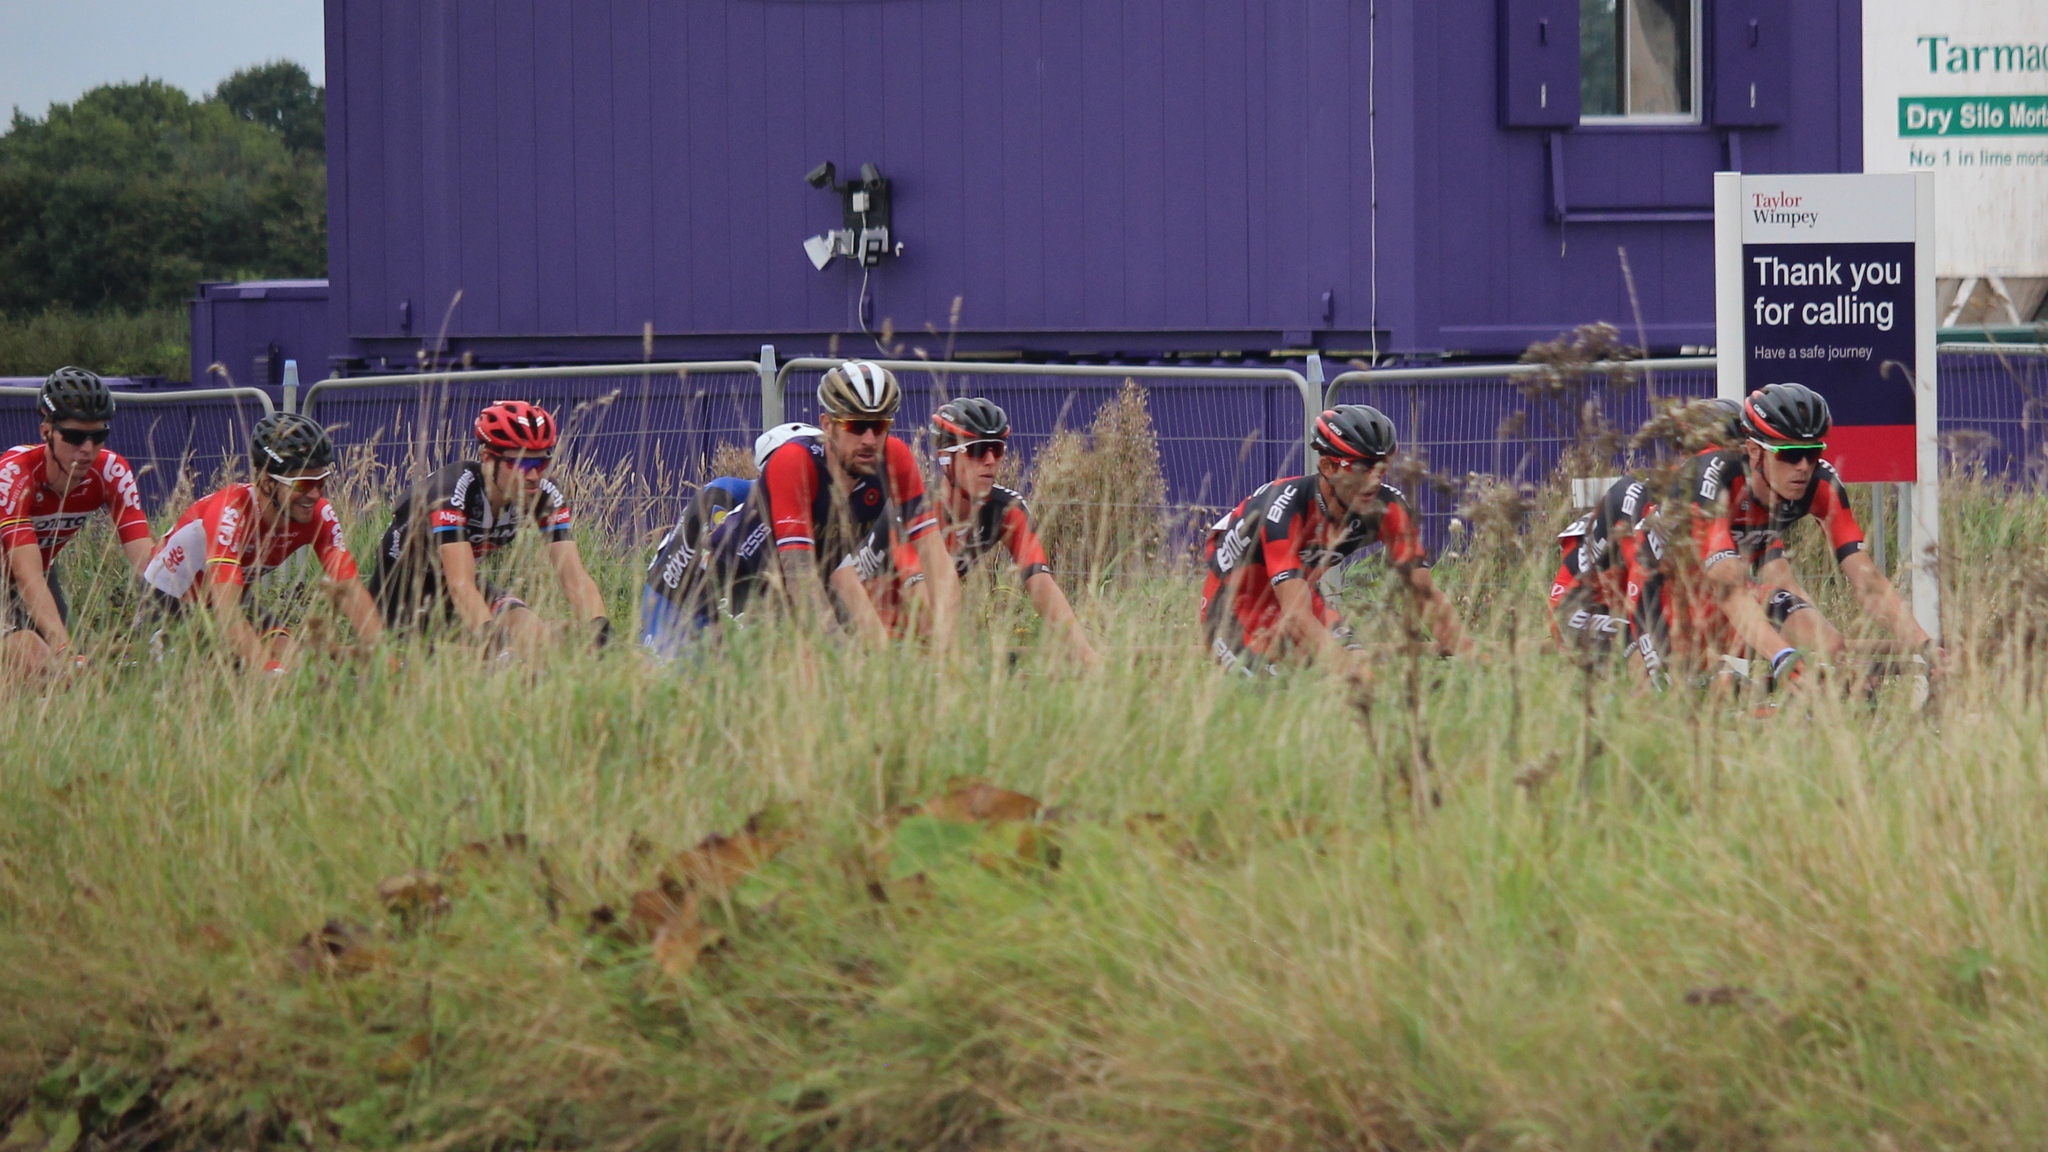
cycling, tourofbritain, teamsky, race, sports, racing, sandbach, towpath, trentmerseycanal, stage3, congletontoknutsford, teamwiggins, cycle sport, cyclo cross, bicycle racing, endurance sports